Halaib Triangle

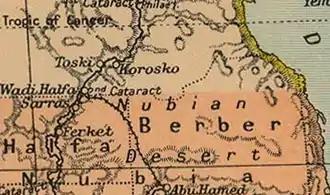
Map of the Halaib Triangle and Bir Tawil from 1912

On 19 January 1899, an agreement between the UK and Egypt relating to the administration of the Sudan defined "Soudan" as the "territories south of the 22nd parallel of latitude". It contained a provision that would give Egypt control of the Red Sea port of Suakin, but an amendment on 10 July 1899 gave Suakin to Sudan instead. On 4 November 1902, the UK drew a separate "administrative boundary", intended to reflect the actual use of the land by the tribes in the region.